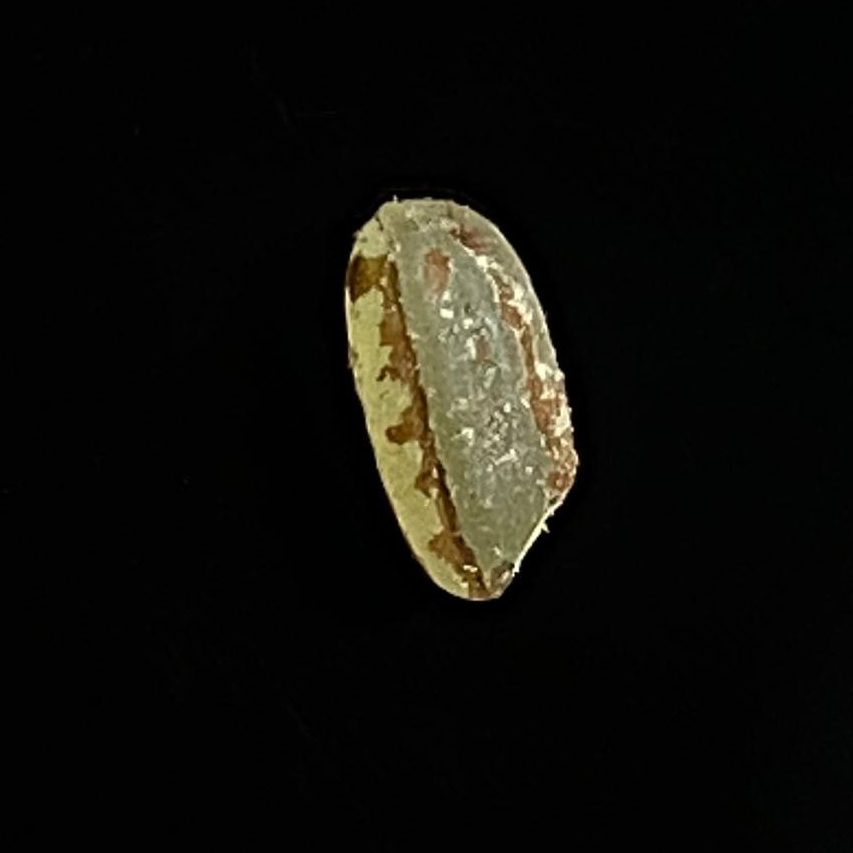
Rice variety: Lal_Aush